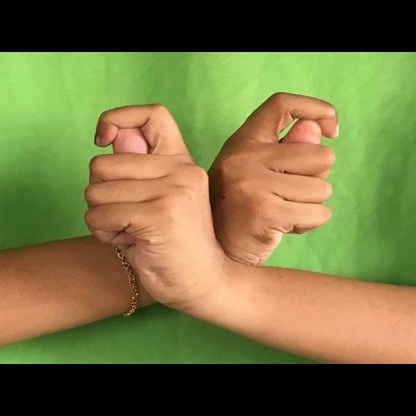
Mudra: Berunda